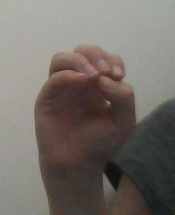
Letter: ha